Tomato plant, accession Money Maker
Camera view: horizontal (90 deg, fisheye); turntable rotation: 90 degrees
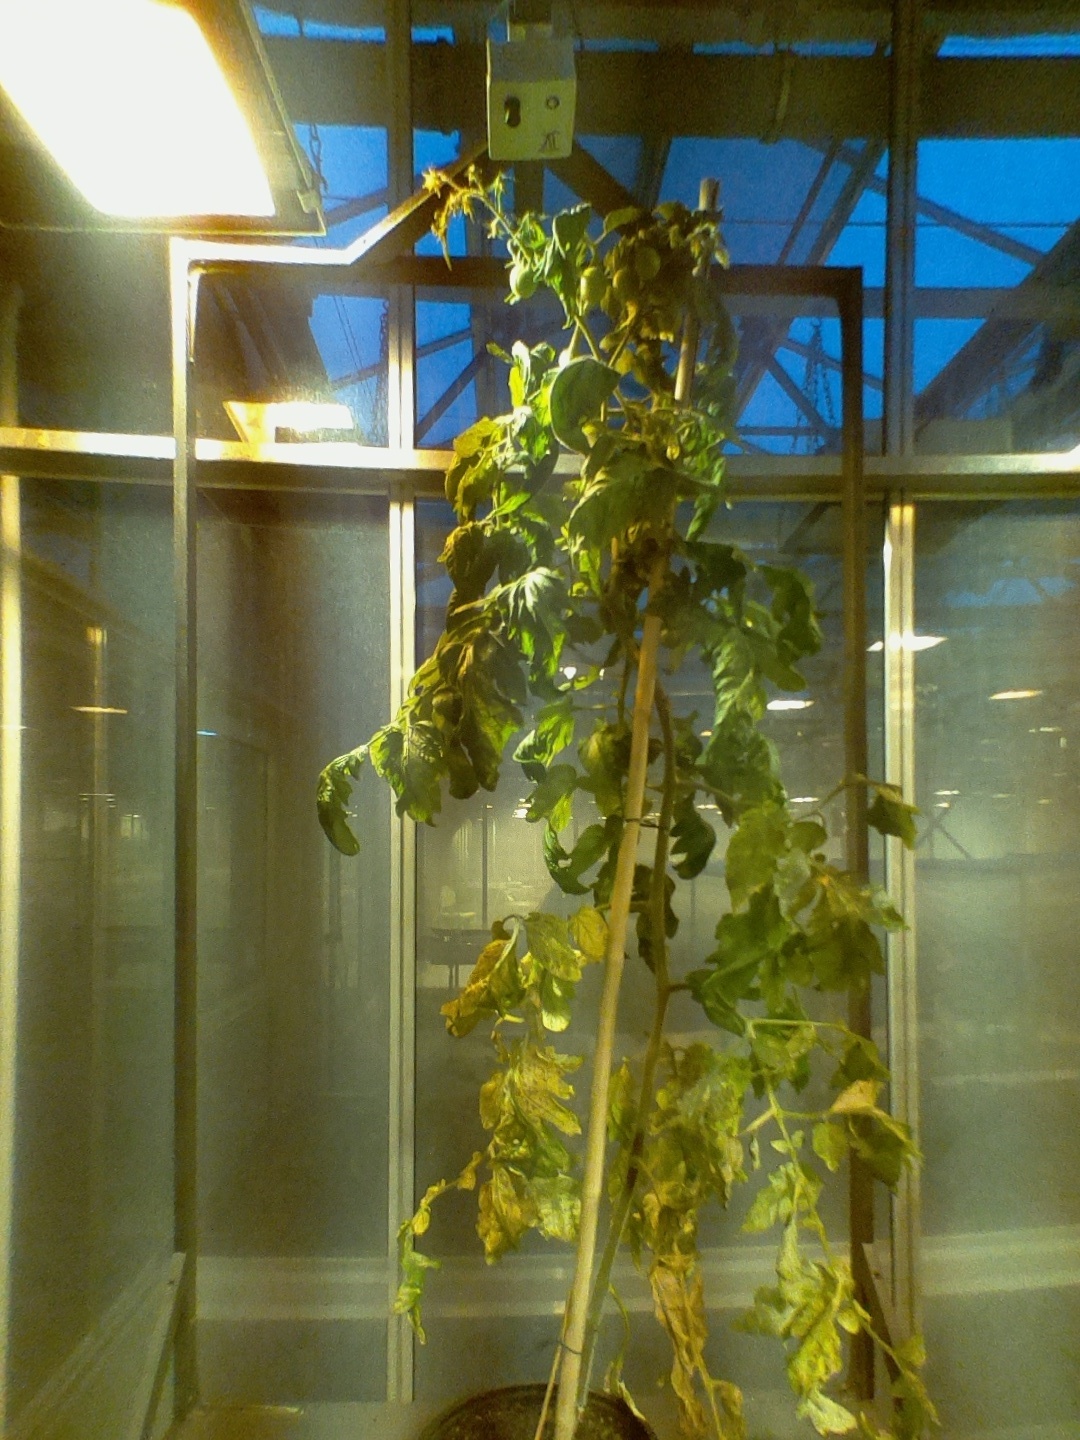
BBCH growth stage 72: 20%-30% of final fruit size